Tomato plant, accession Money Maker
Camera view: vertical (180 deg); turntable rotation: 60 degrees
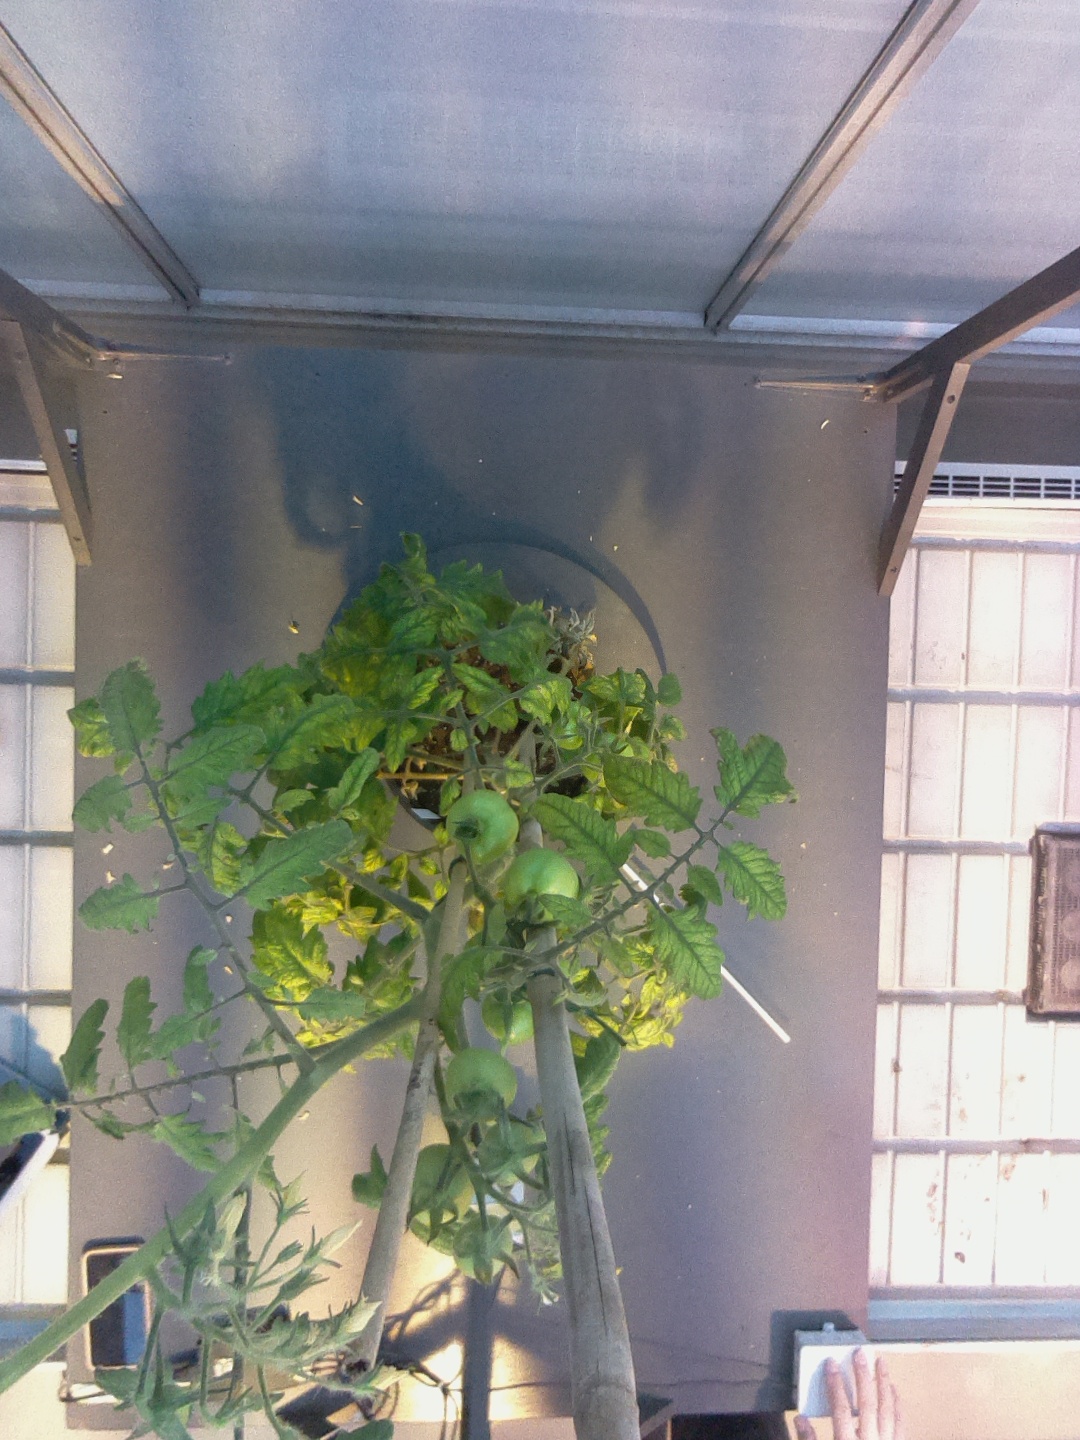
BBCH growth stage 75: 50%-60% of final fruit size